Pigeon Ponds

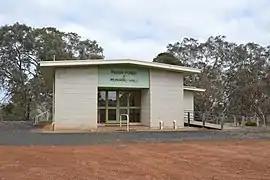
Memorial hall, Pigeon Ponds

Pigeon Ponds is a locality in south west Victoria, Australia. The locality is in the Shire of Southern Grampians, on the Coleraine-Edenhope Road, west of the state capital, Melbourne.